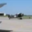
Label: airplane